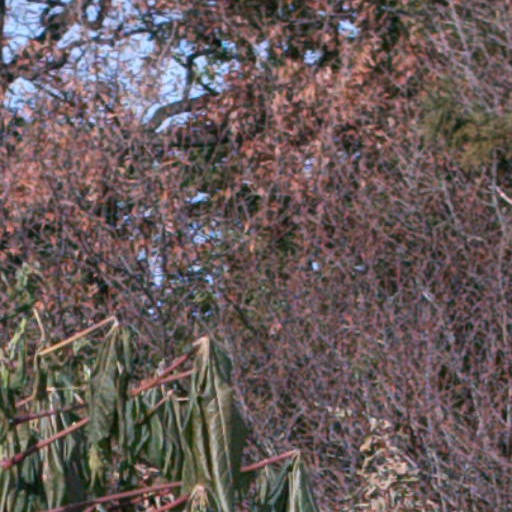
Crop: cassava